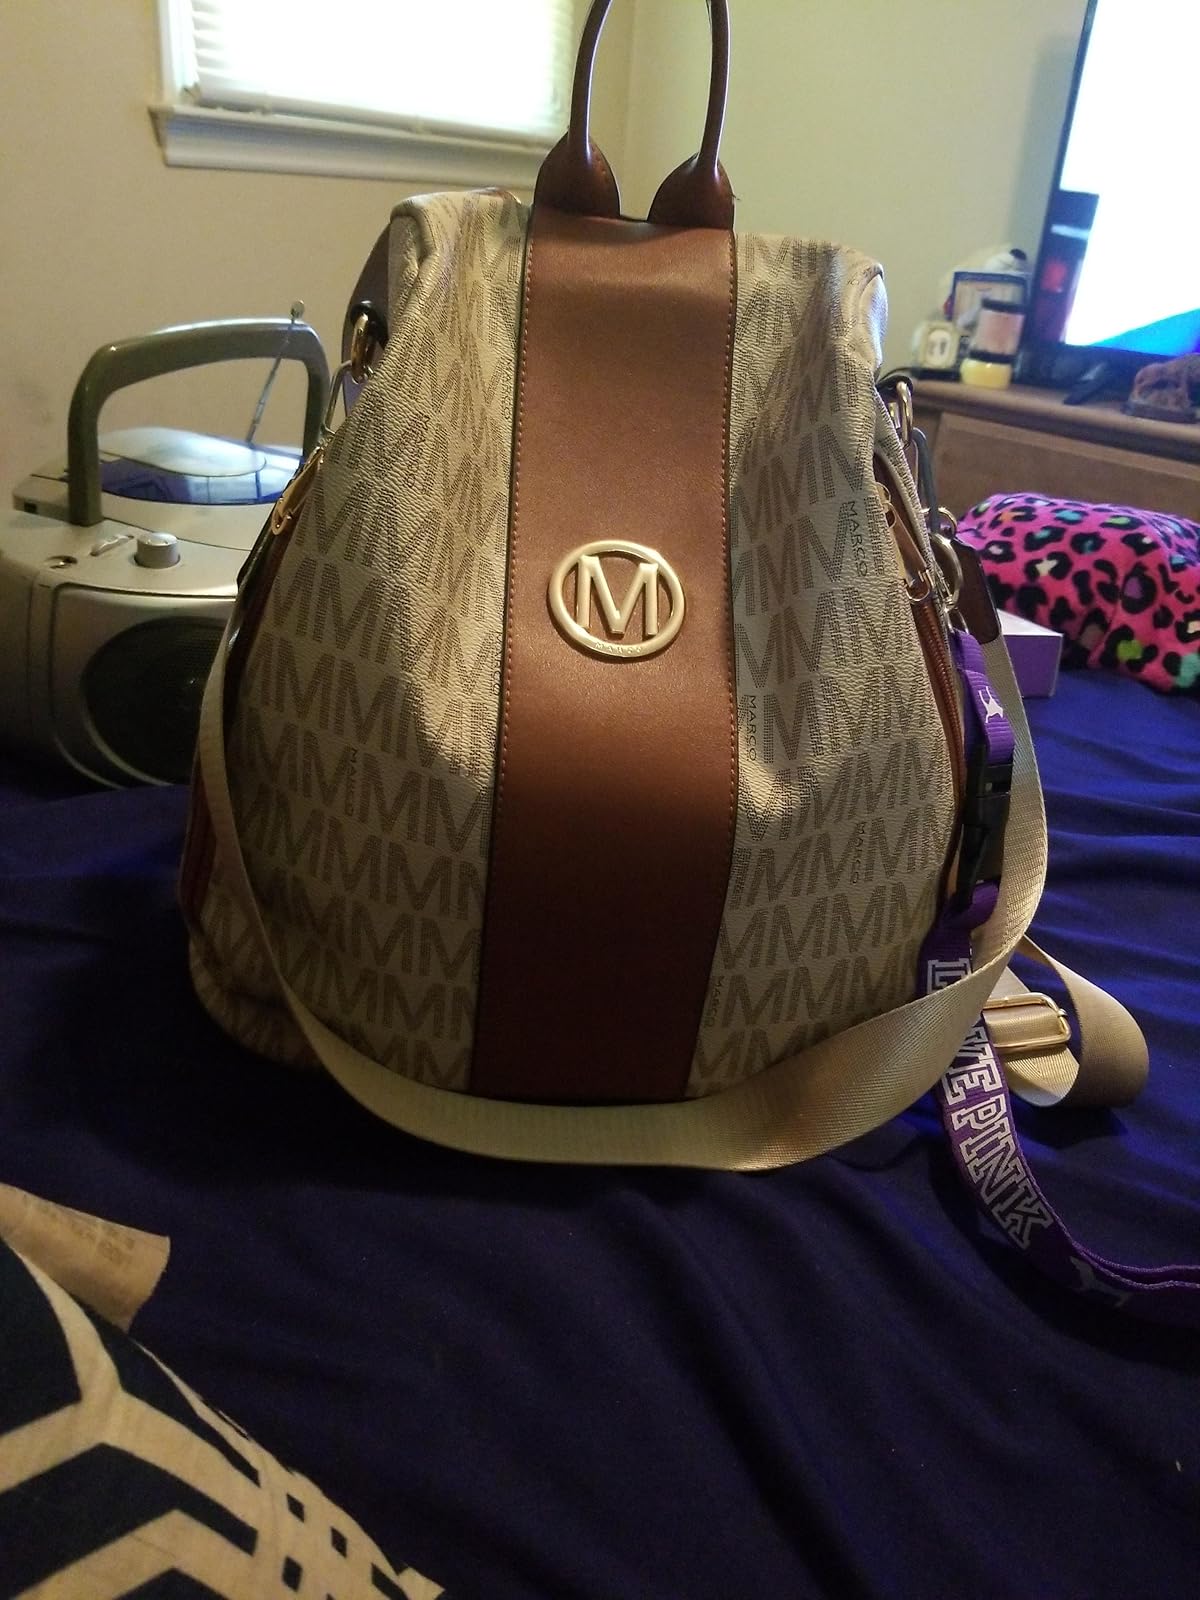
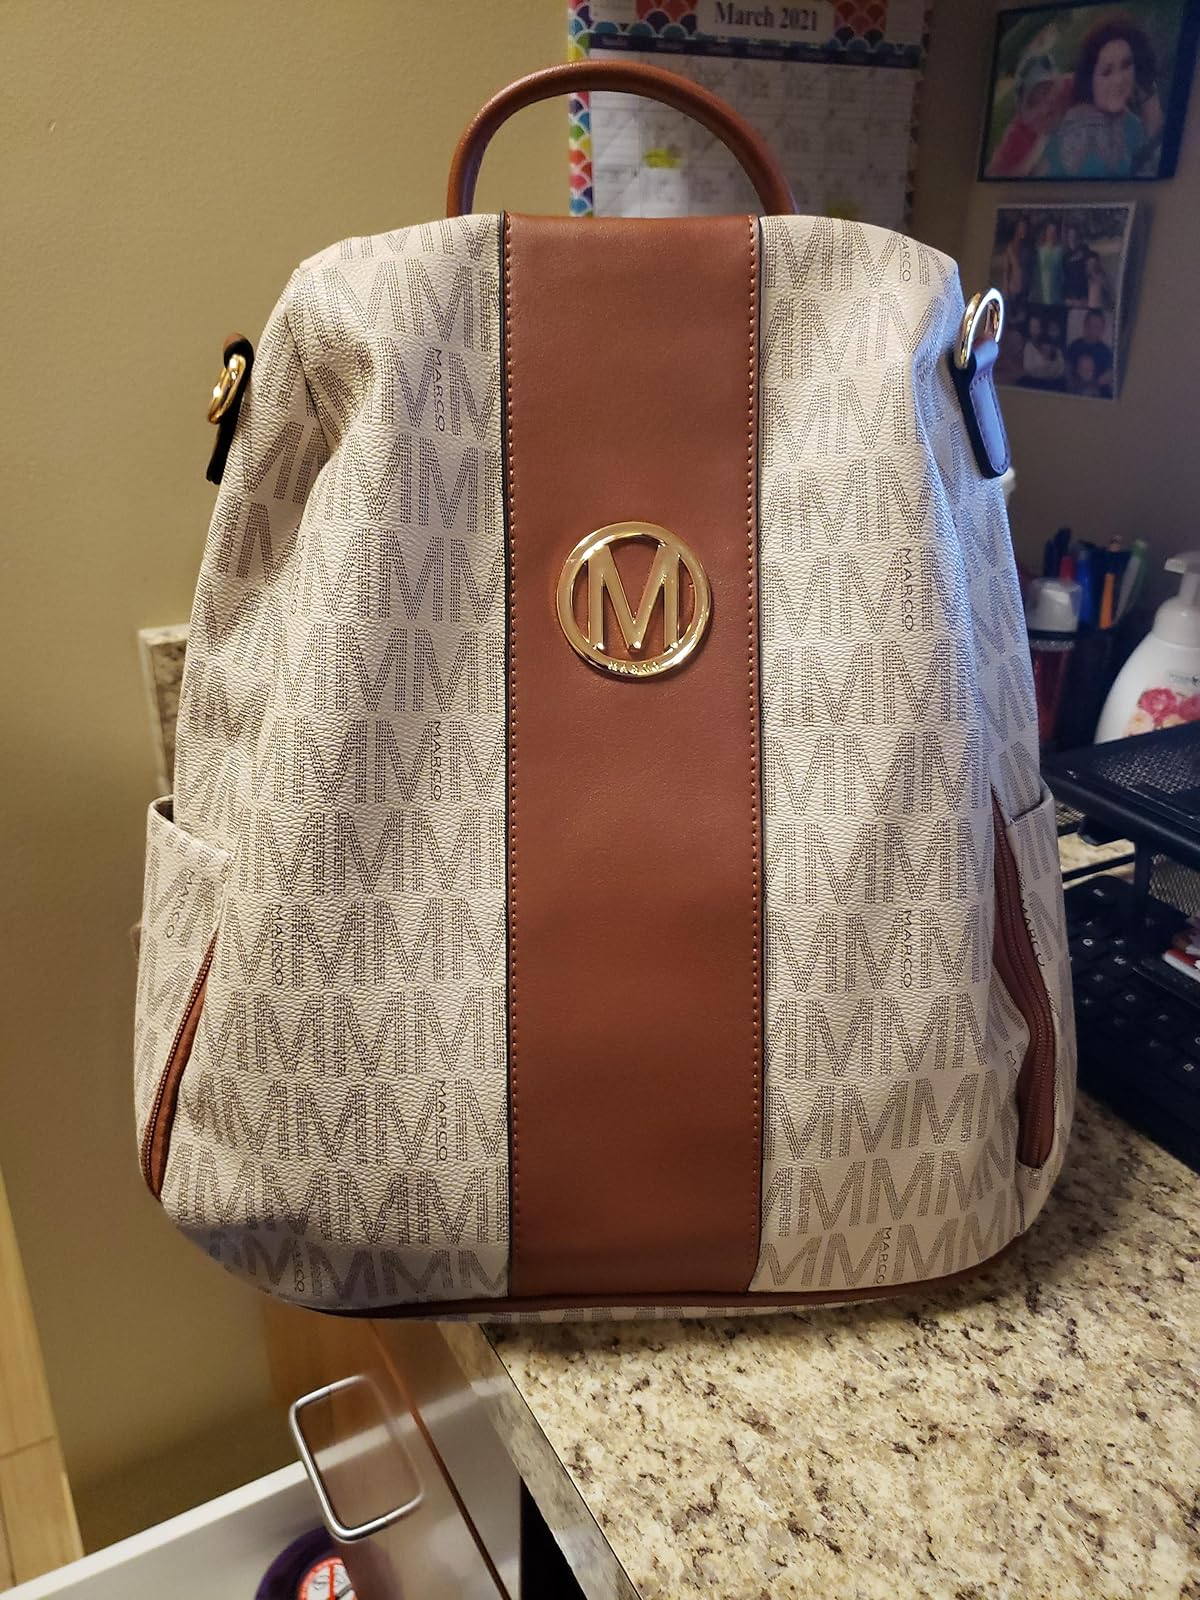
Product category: accessories_handbag
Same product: yes